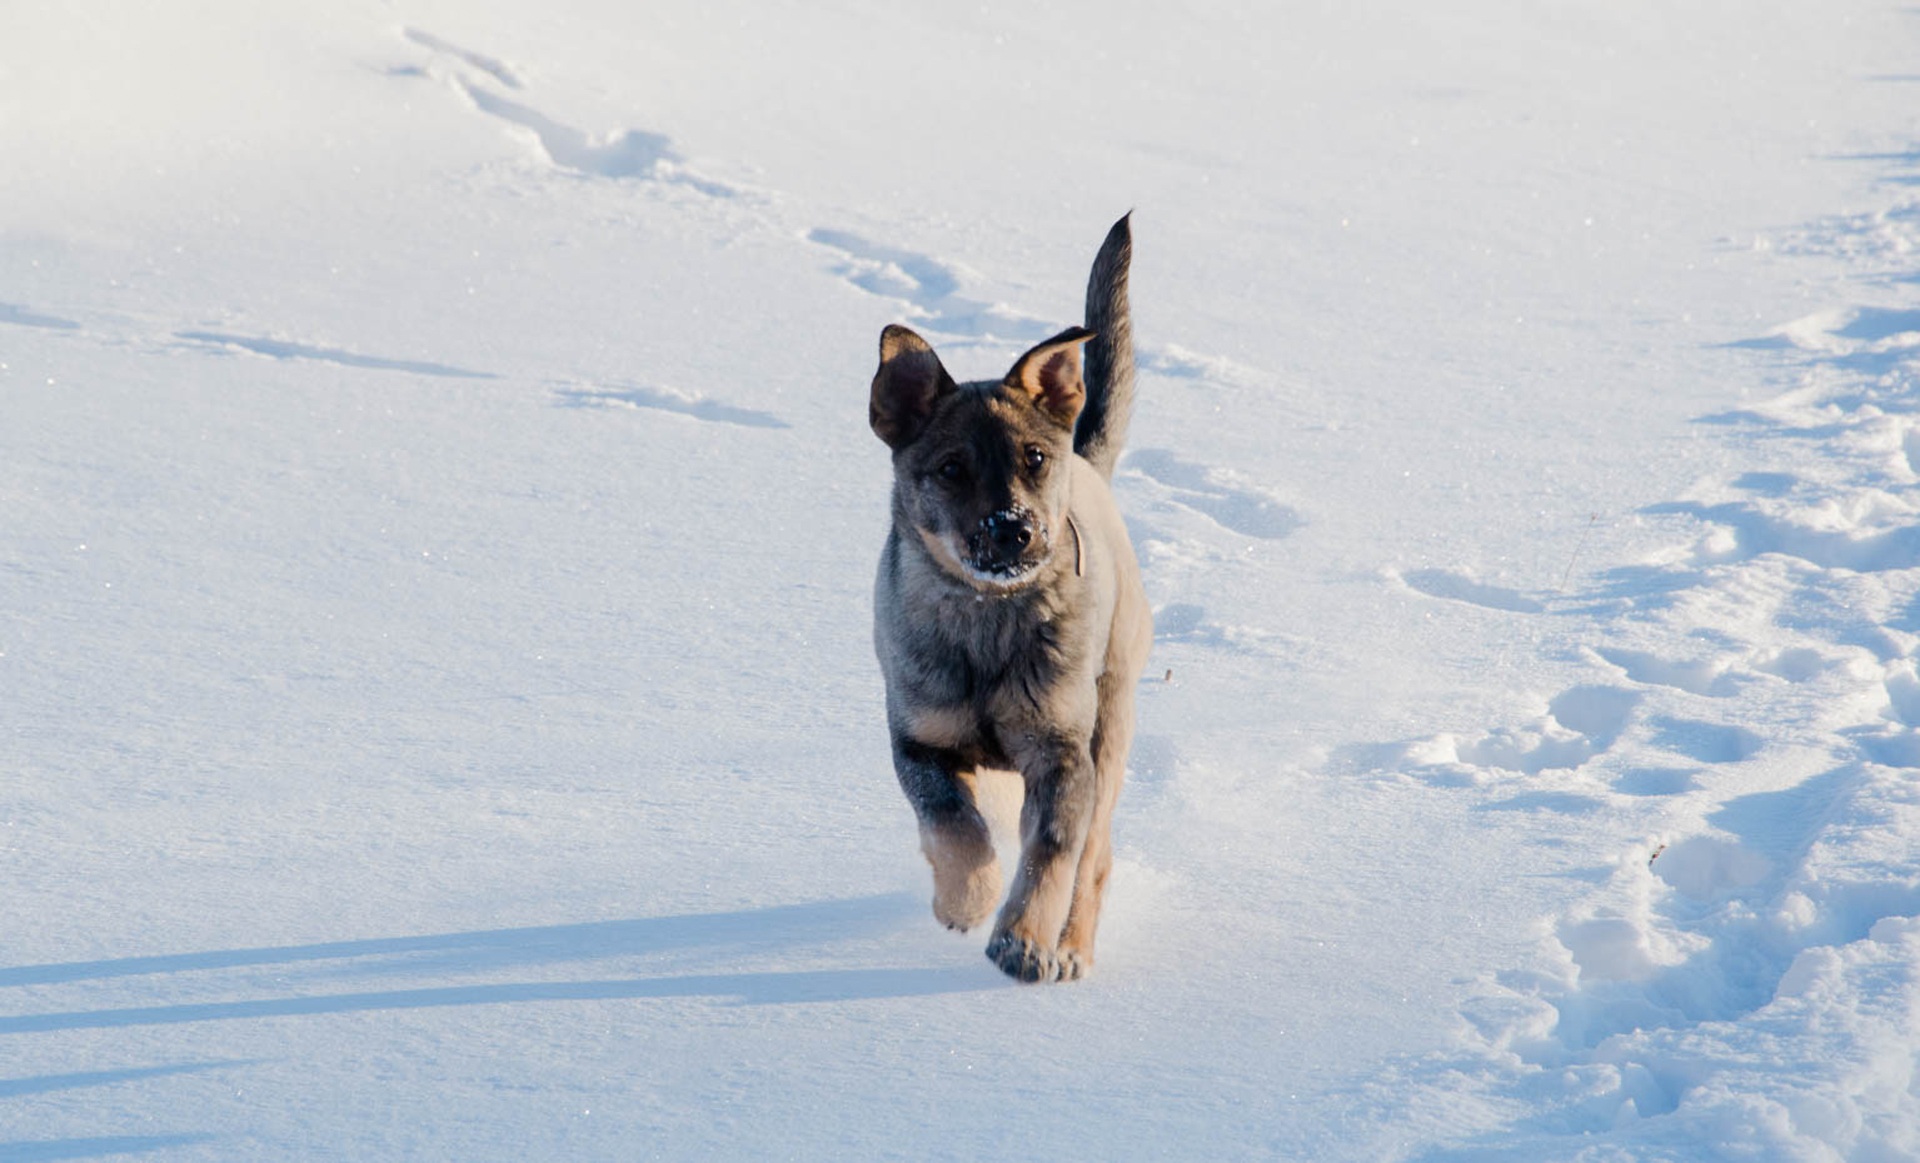
snow, winter, sky, dog, animal, ice, fun, snout, dog breed, freezing, spacer, dog like mammal, carnivoran, dog breed group, sporting group